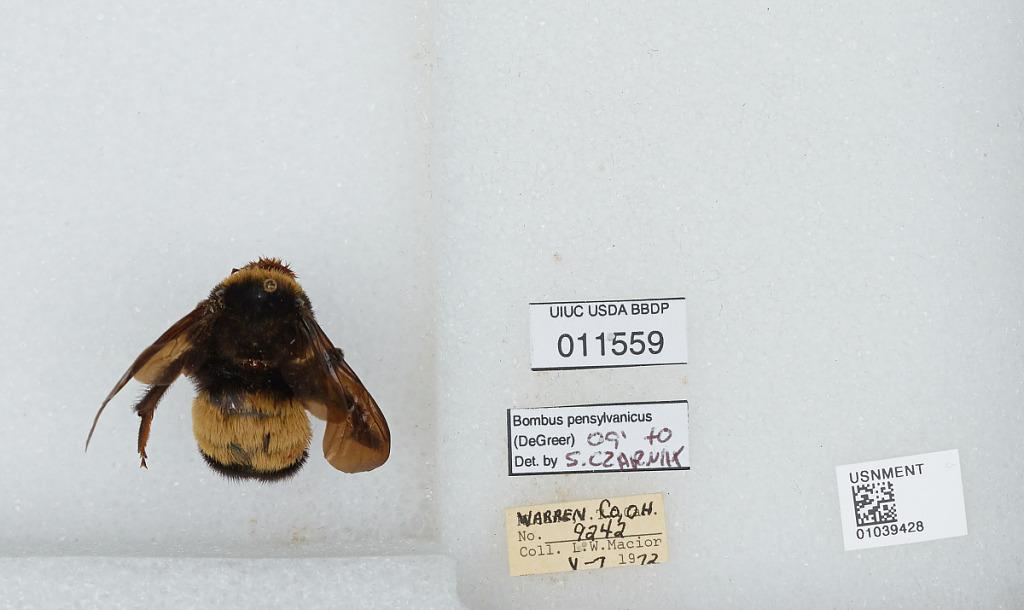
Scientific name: Bombus (Fervidobombus) pensylvanicus pensylvanicus (De Geer)
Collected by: L. Macior
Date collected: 1972-5-7
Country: United States
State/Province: Ohio
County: Warren
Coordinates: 39.4242, -84.1856
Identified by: Czarnik, S.